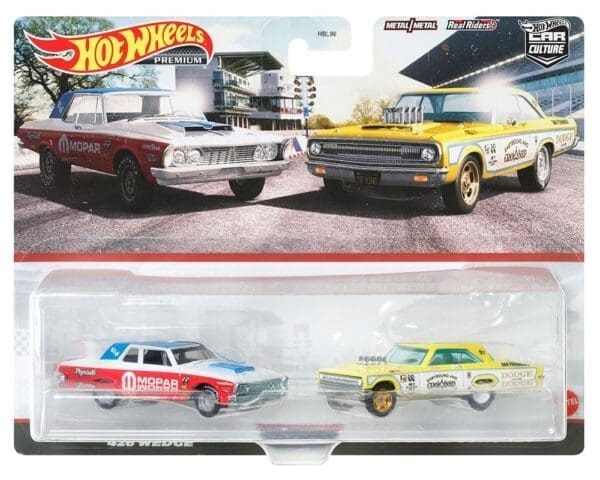
Hot Wheels 1:64 die cast Mopar 2 Pack Dodge AWB & Plymouth 426 Wedge
Hot Wheels Premium 1/64 diecast Mopar 2 Pack with 1963 Plymouth Belvedere 426 Wedge, and 1965 Dodge Coronet AWB drag racing car
Brand: Hot Wheels
Category: Toys & Games